Chester, Pennsylvania

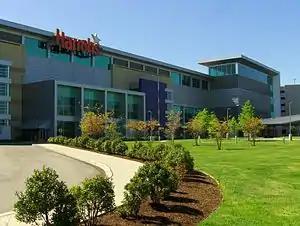
Harrah's Philadelphia

Chester borders on (clockwise from southwest to northeast) Trainer Borough, Upper Chichester Township, Chester Township, Upland Borough, Parkside Borough, Brookhaven Borough, Nether Providence Township, Ridley Township, and Eddystone Borough in Pennsylvania. Chester is bordered to the south by the Delaware River. The city has a total area of , of which is land and of which (19.42%) is water, according to the U.S. Census Bureau.